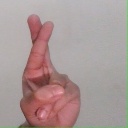
अक्षर: र